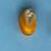
Maize quality: Good